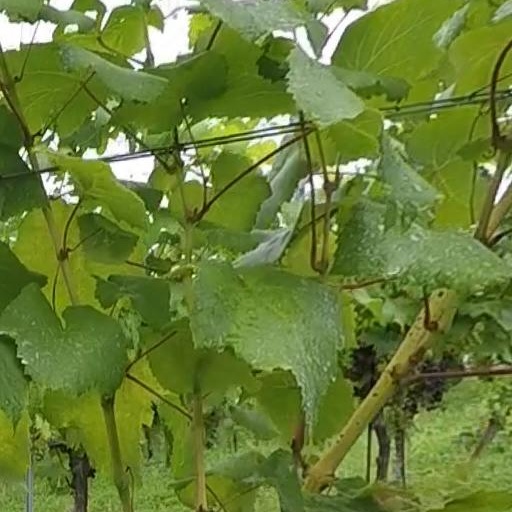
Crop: grape